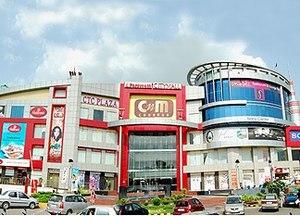
Le district de Faridabad est un district de l'état de l'Haryana en Inde.